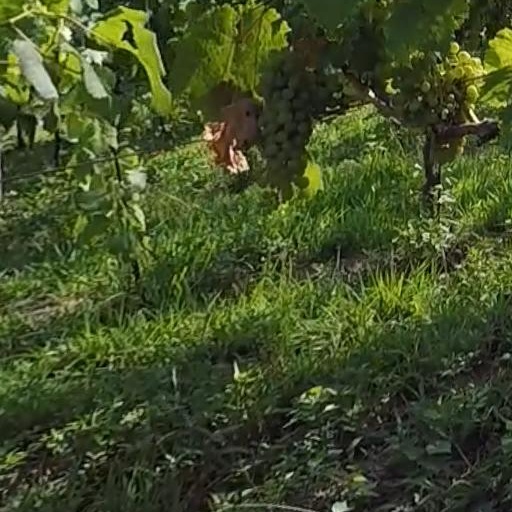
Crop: grape